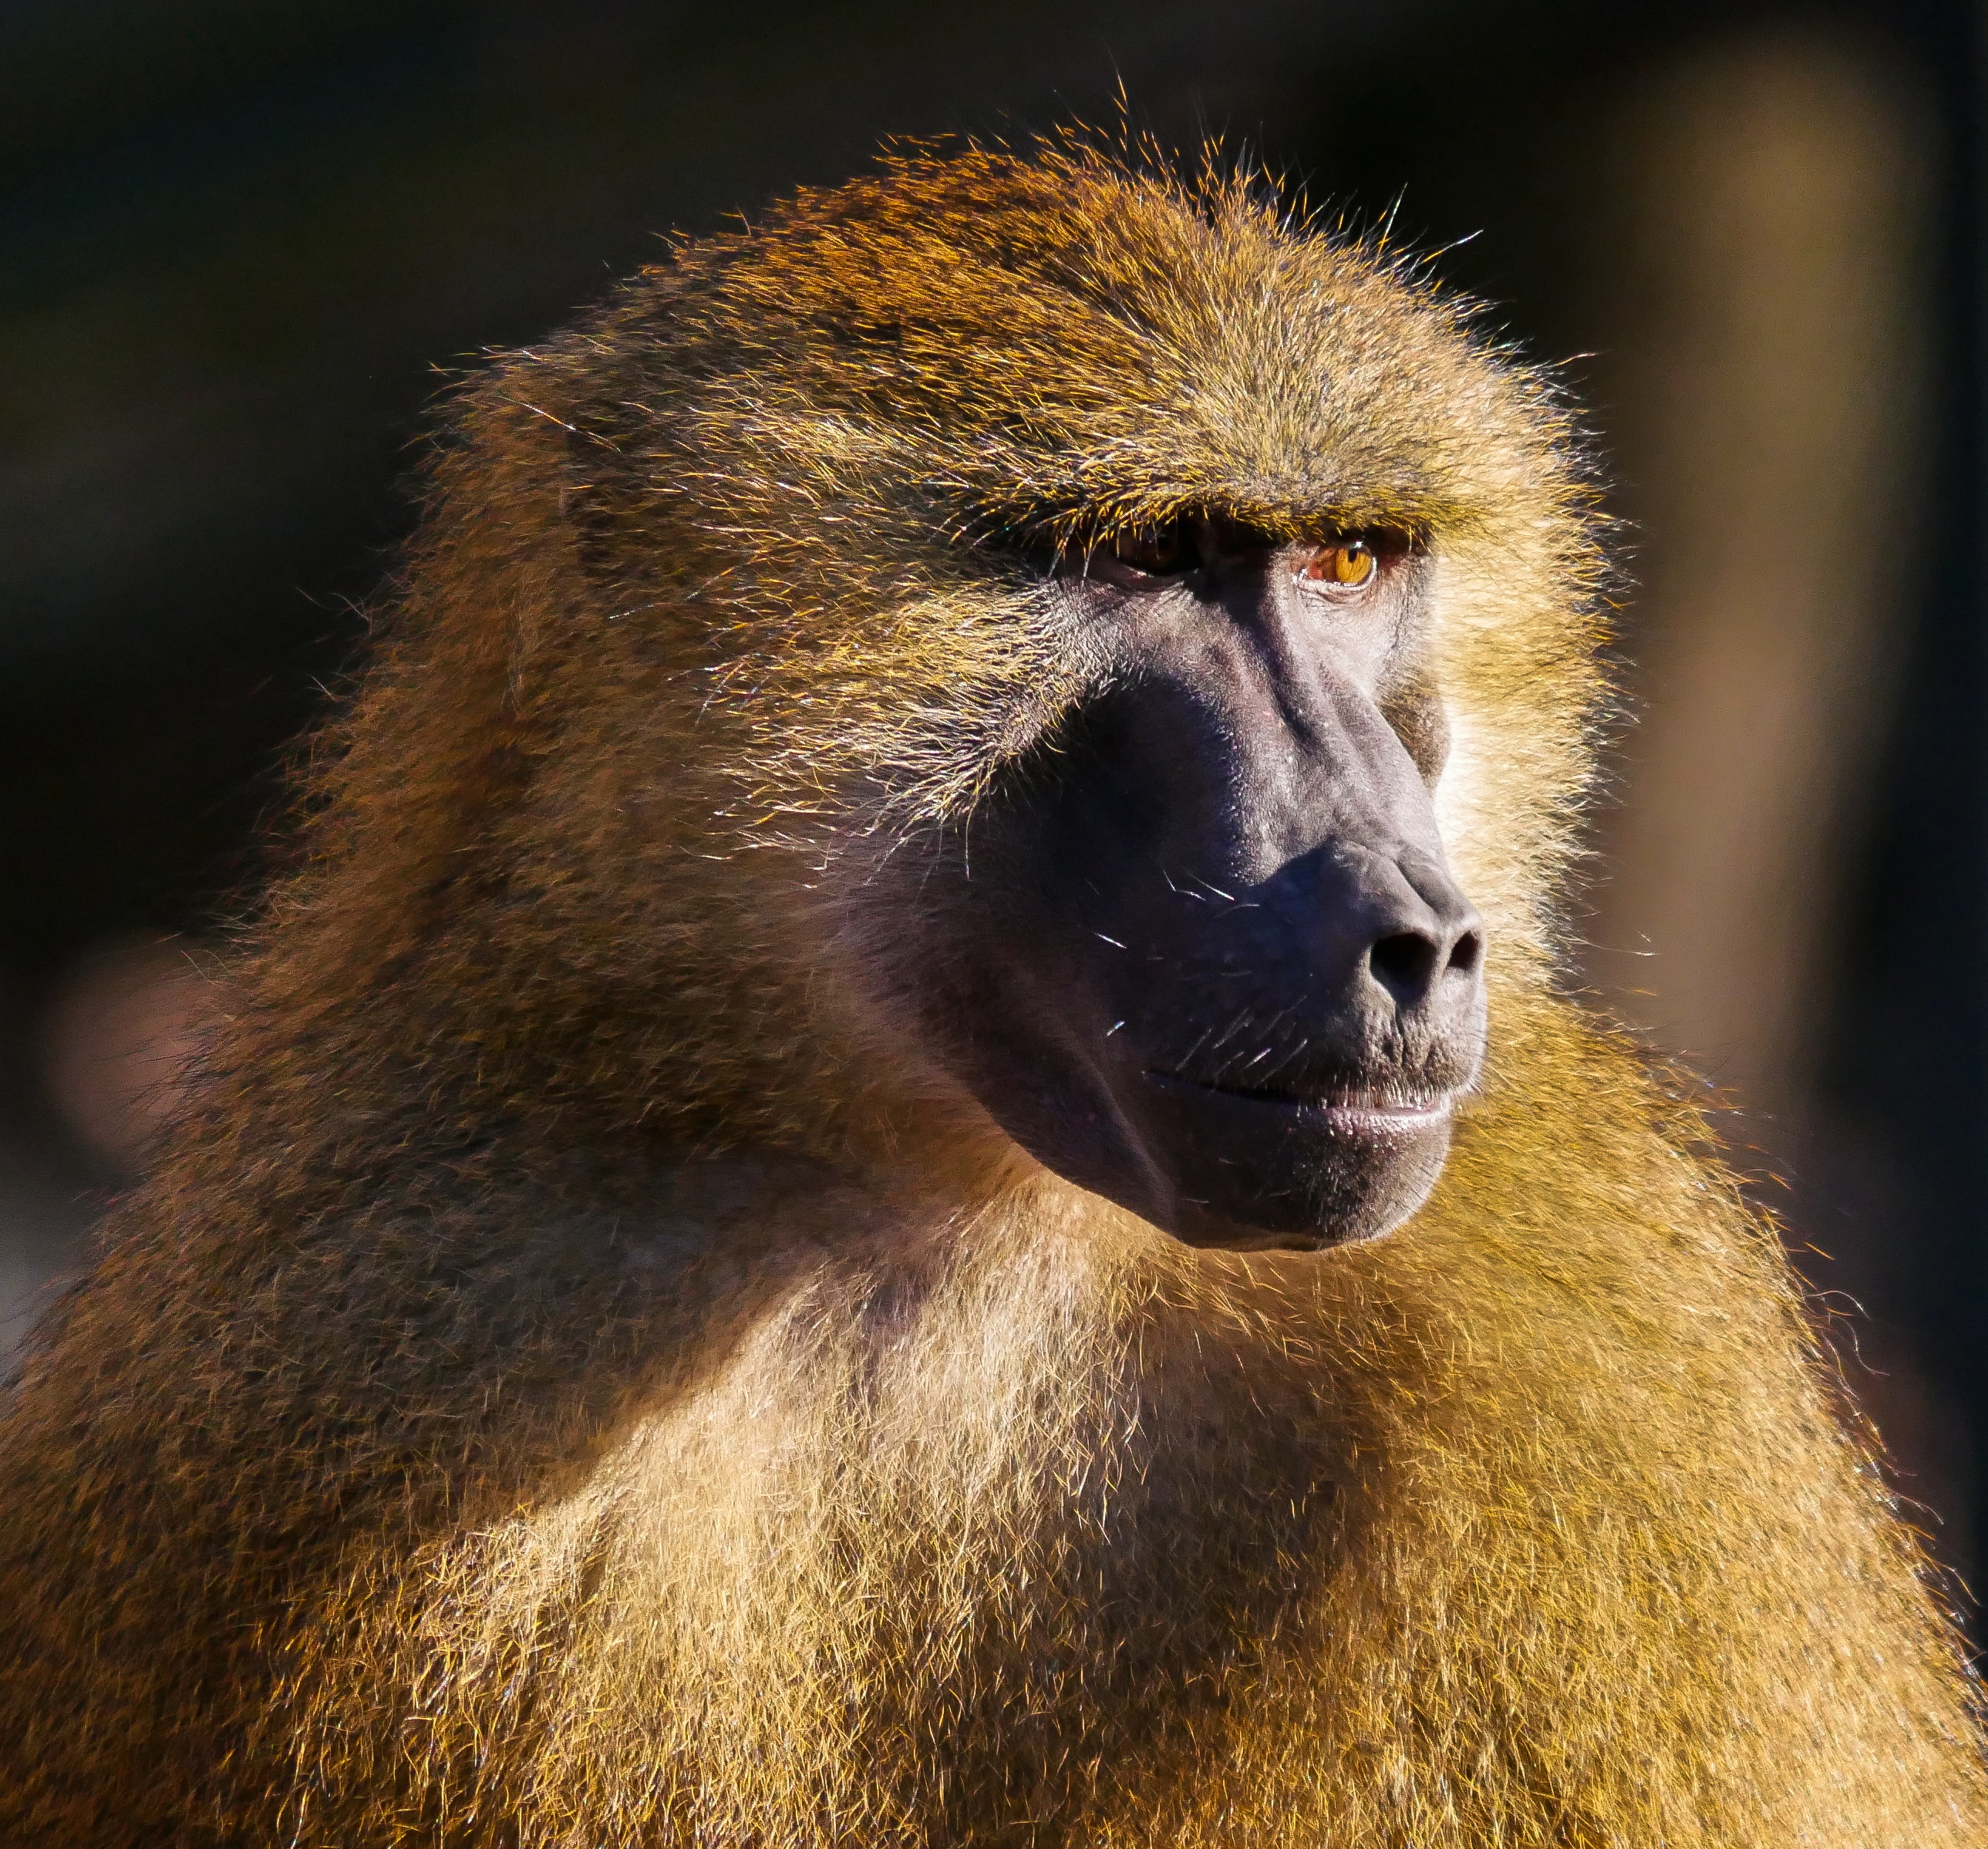
watch, wildlife, wild, zoo, mammal, fauna, primate, drill, close up, curiosity, face, ape, baboon, animals, vertebrate, attention, nuremberg, animal portrait, macaque, old world monkey, barbary ape, new world monkey